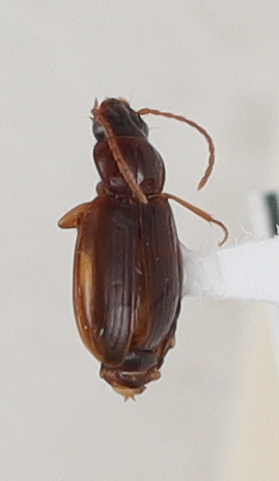
Scientific name: Trechus obtusus
Plot: 14
Trap: S
Collected: 20210615